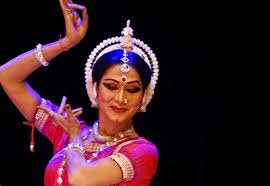
Dance form: odissi